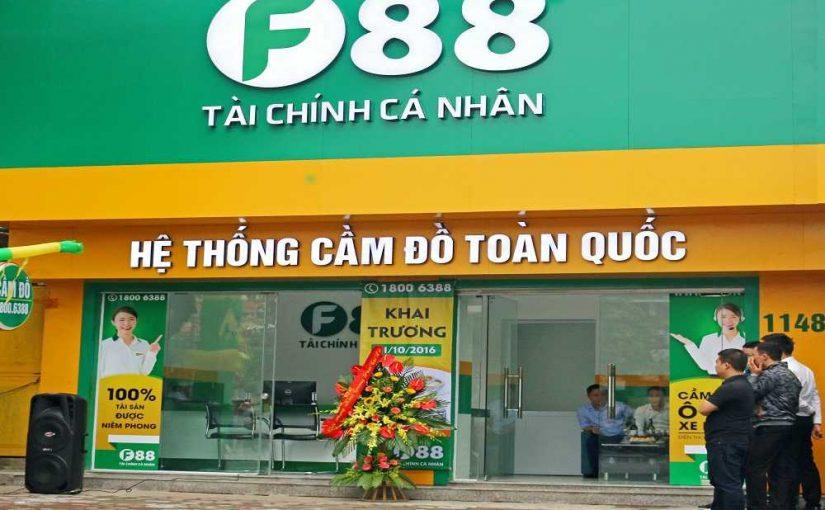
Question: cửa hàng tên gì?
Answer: cửa hàng tên f88